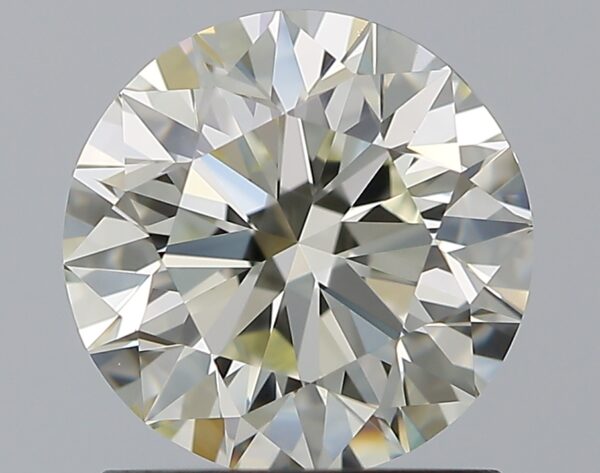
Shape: round
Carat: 1.29
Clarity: VVS1
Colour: M
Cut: EX
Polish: EX
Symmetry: EX
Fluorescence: N
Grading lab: GIA
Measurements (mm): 6.91 x 6.95 x 4.34